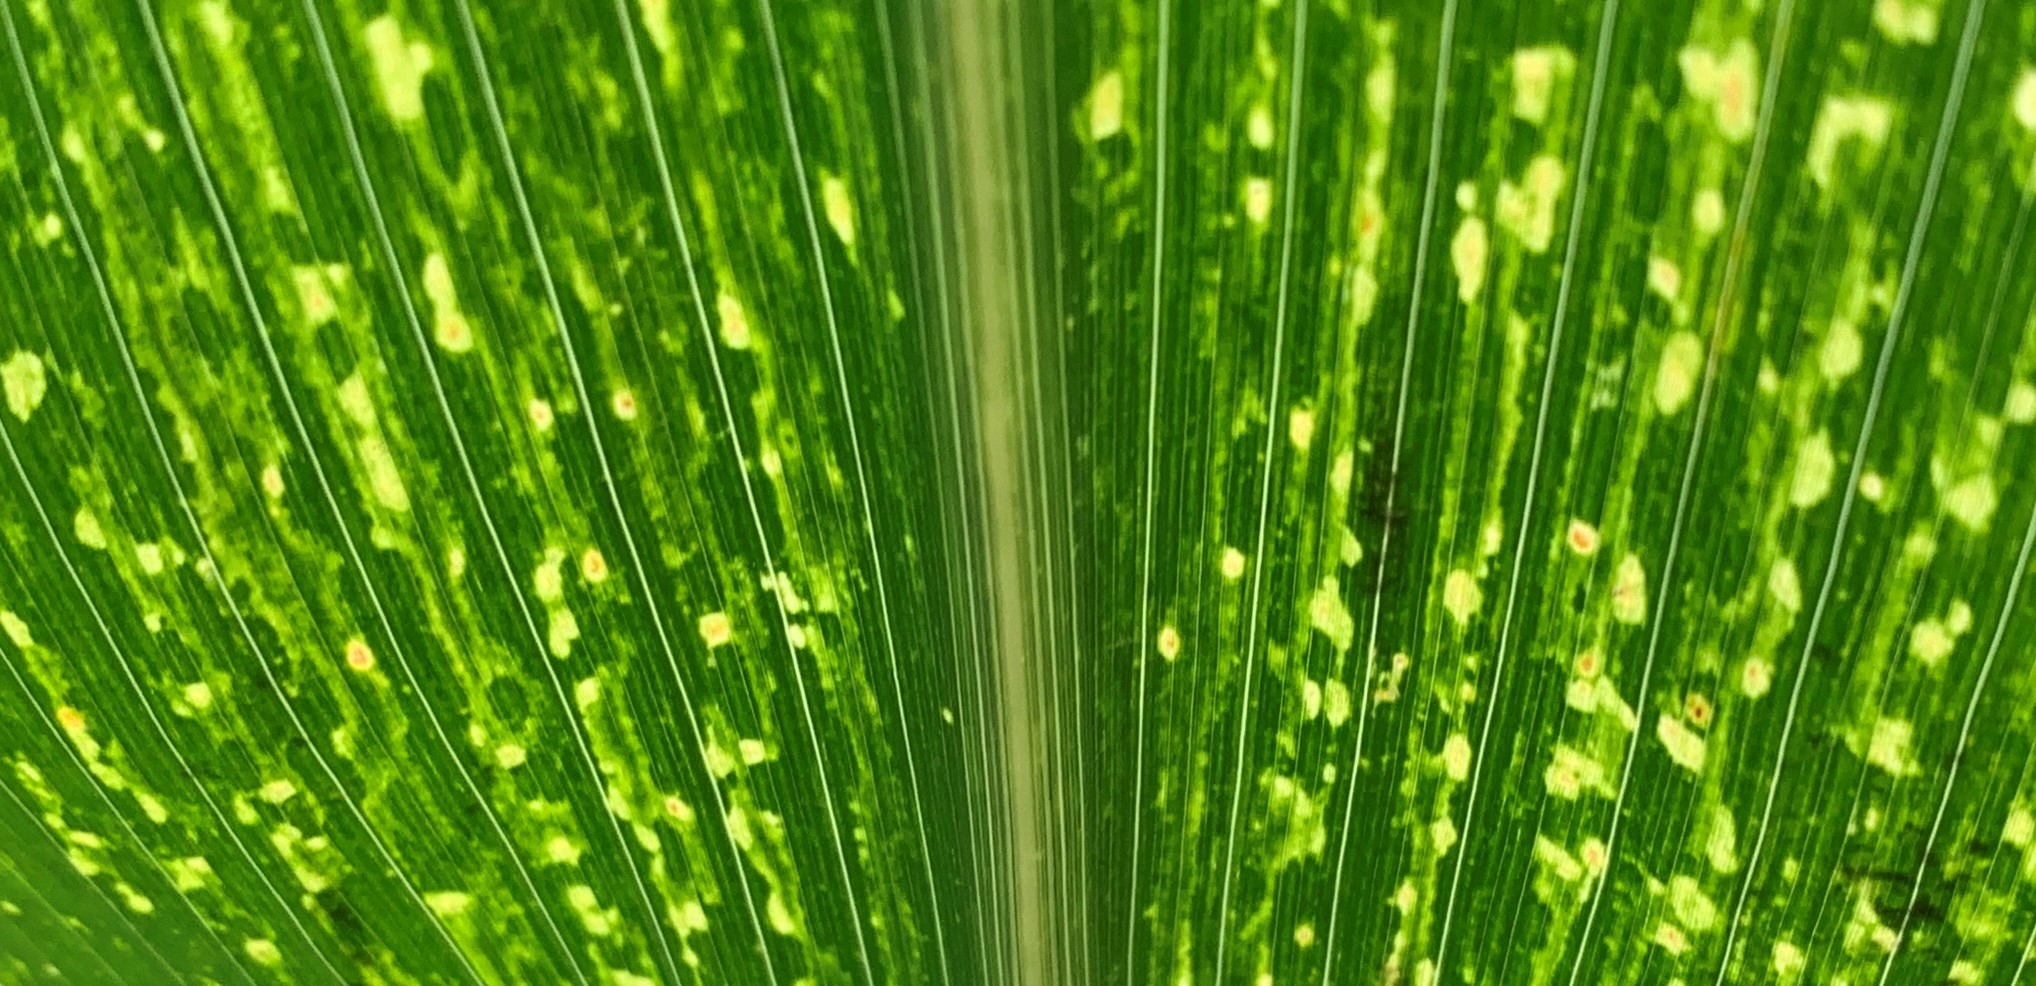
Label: MLN